Voskhod motorcycle

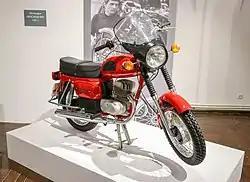
Voskhod 3M

Voskhod is the name of several types of motorcycles produced at the Degtyaryov Plant in the Russian town of Kovrov since 1965.